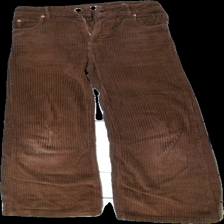
View: front
Type: Trousers
Category: Children
Brand: Zara
Colors: Brown
Material: 100% cotton
Cut: Loose
Size: 140
Season: Autumn
Price range: 50-100
Recommended usage: Reuse